The Growlers

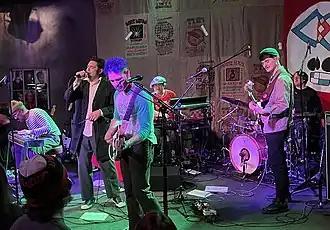
Nielsen with a new band touring his solo album in 2023

The band's fifth studio album, "City Club" was released by Cult Records on September 30, 2016, while they embarked on a supporting tour in the same month. It was the first Growlers album to be credited solely to Brooks Nielsen and Matt Taylor, as opposed to the whole band. Nielsen and Taylor wrote and recorded demos for the album over a span of two to three months with the help of Kyle Mullarky at his studio in Topanga Canyon, CA. It was preceded by the title track as a single produced by Julian Casablancas, who also owns the label. Neither drummer Scott Montoya nor bass player Anthony Perry feature on the album. On September 25, the band confirmed Montoya's departure from the band and stated that Perry was set to return in the near future. The band toured for this album with Brad Bowers on bass, Adam Wolcott Smith on keyboard, and Richard Gowen on drums. Whether their membership in the band is permanent is currently unclear.